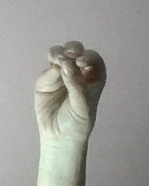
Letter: ha